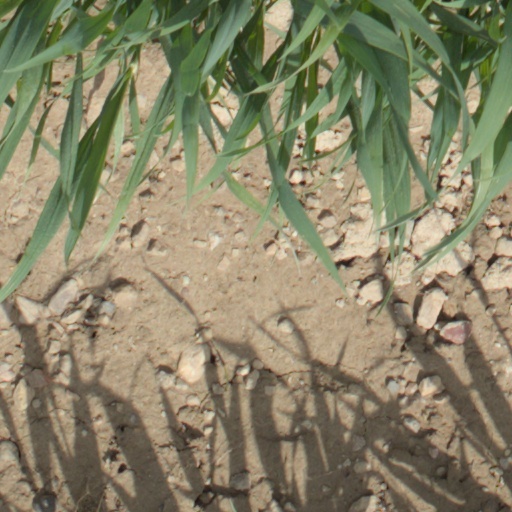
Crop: wheat